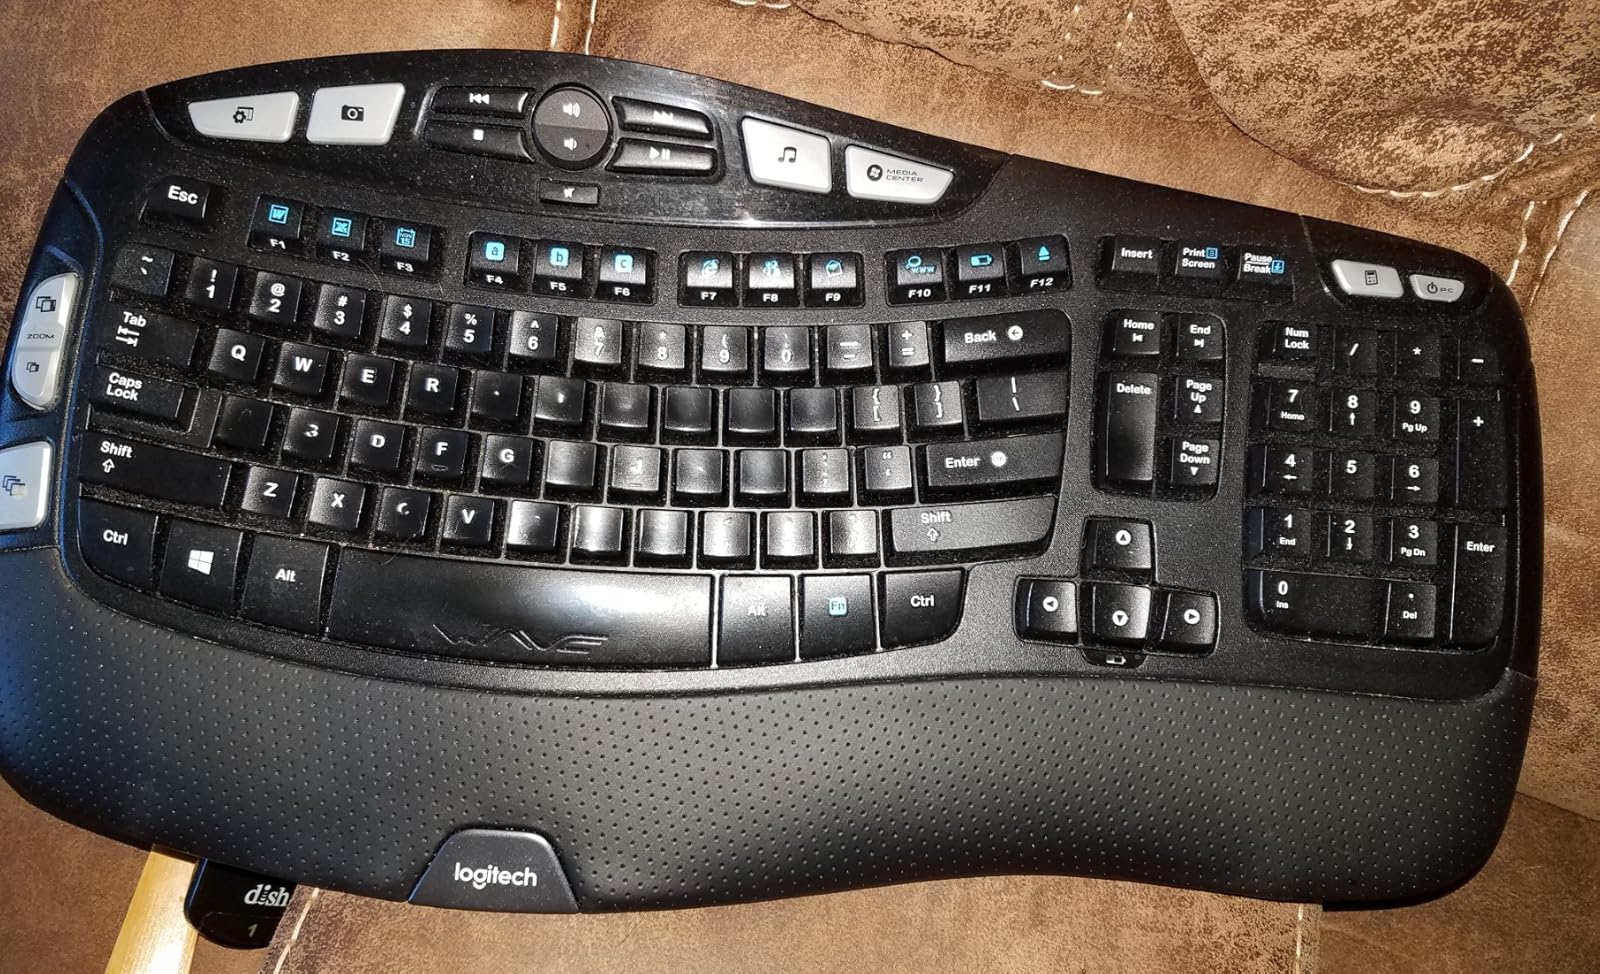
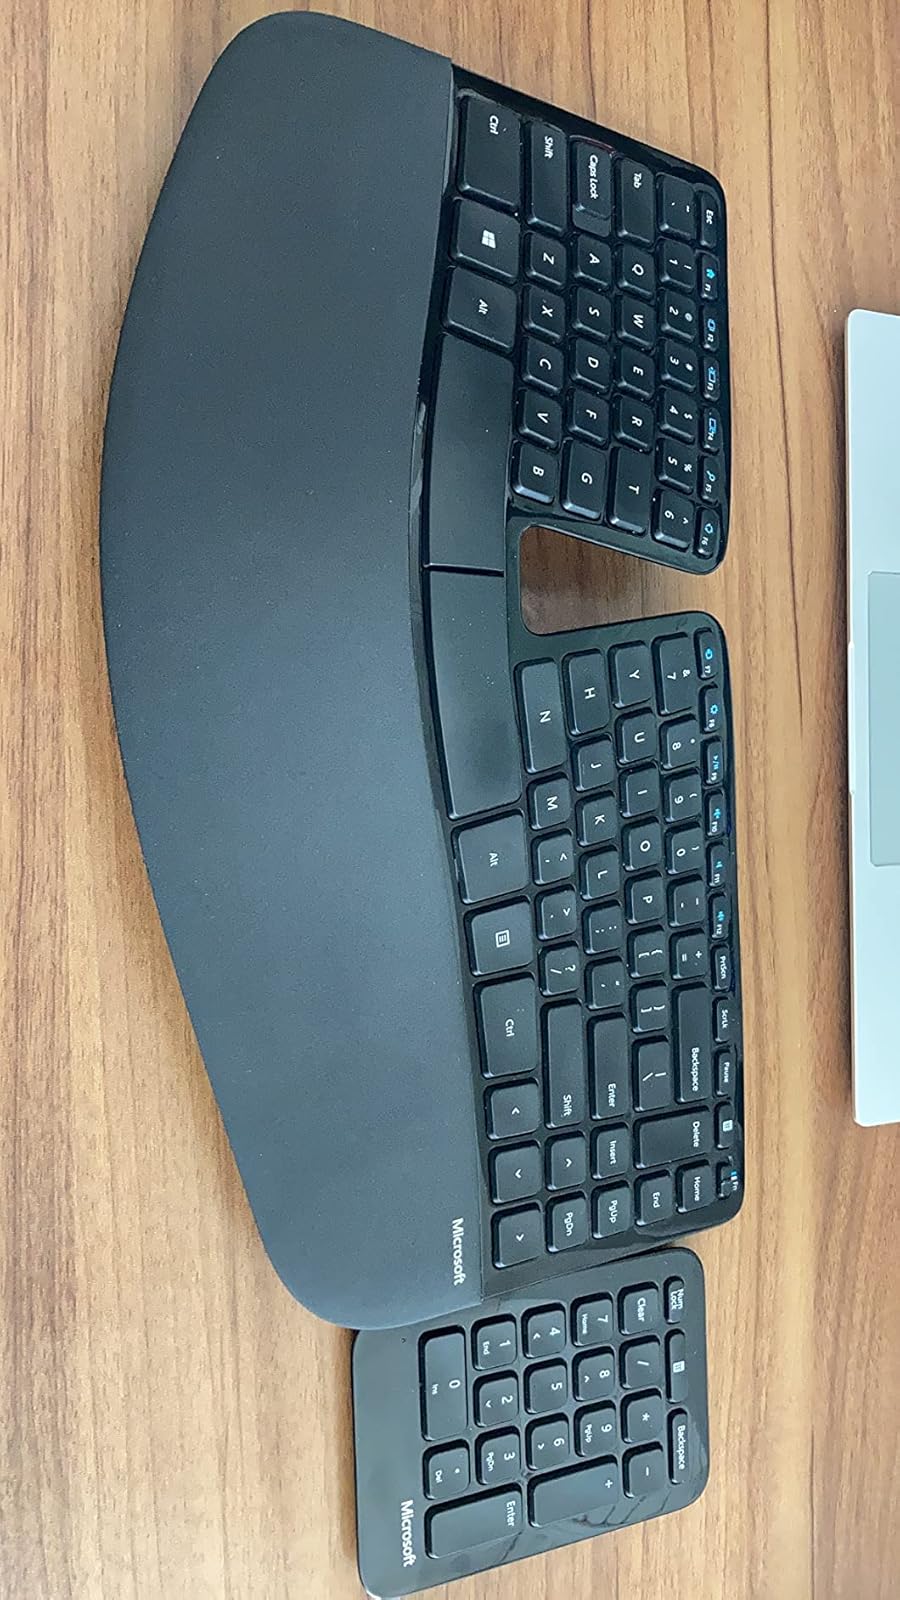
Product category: keyboard
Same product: no